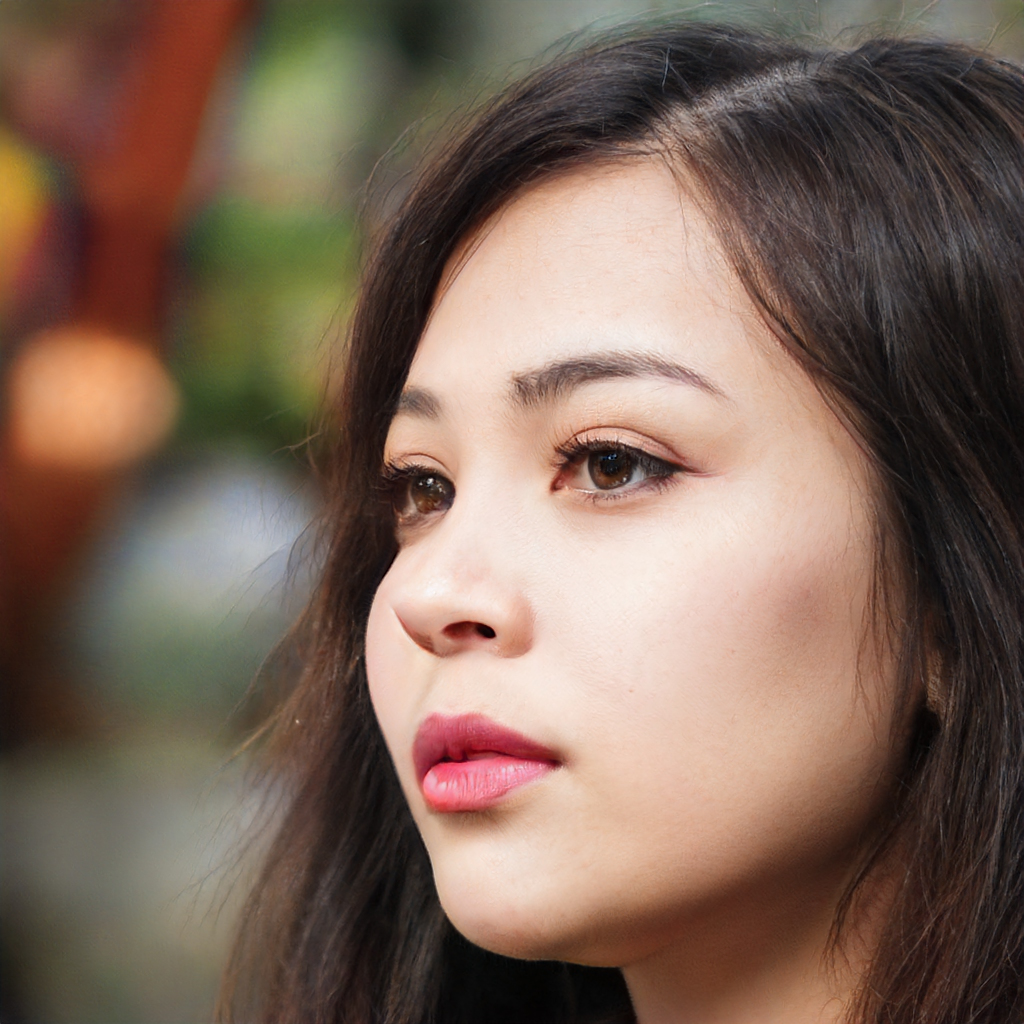
Gender: Female